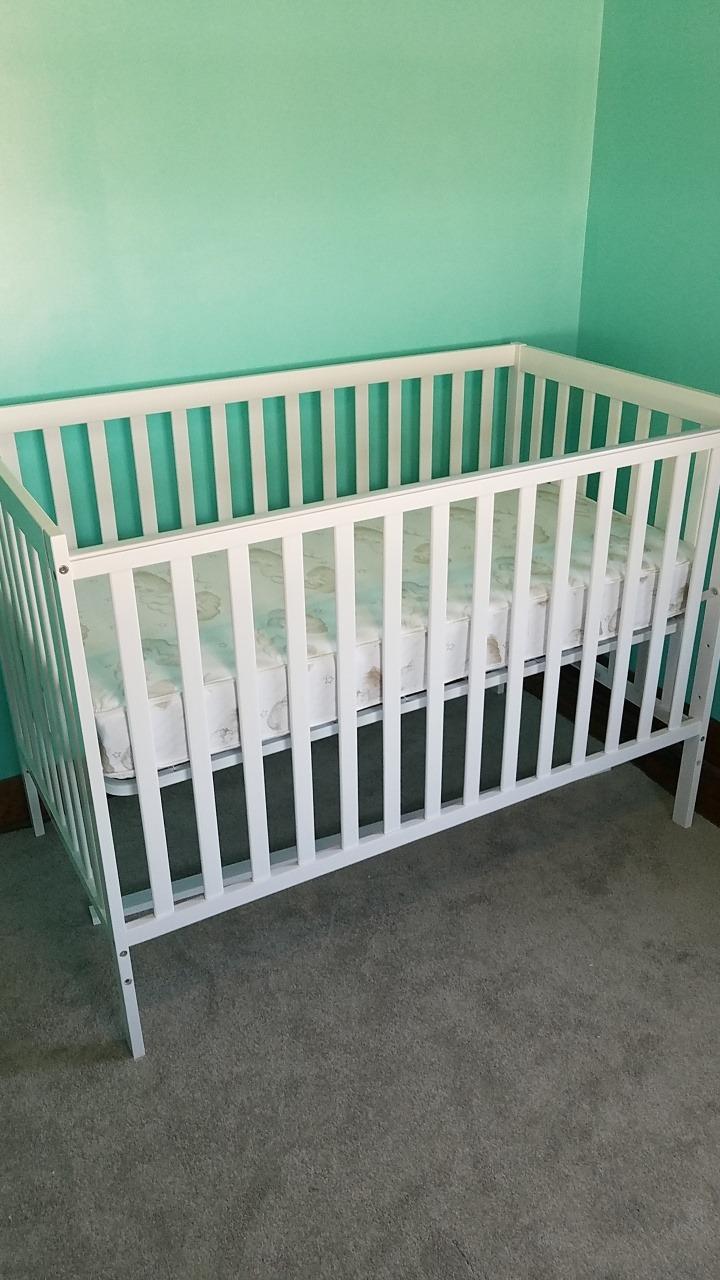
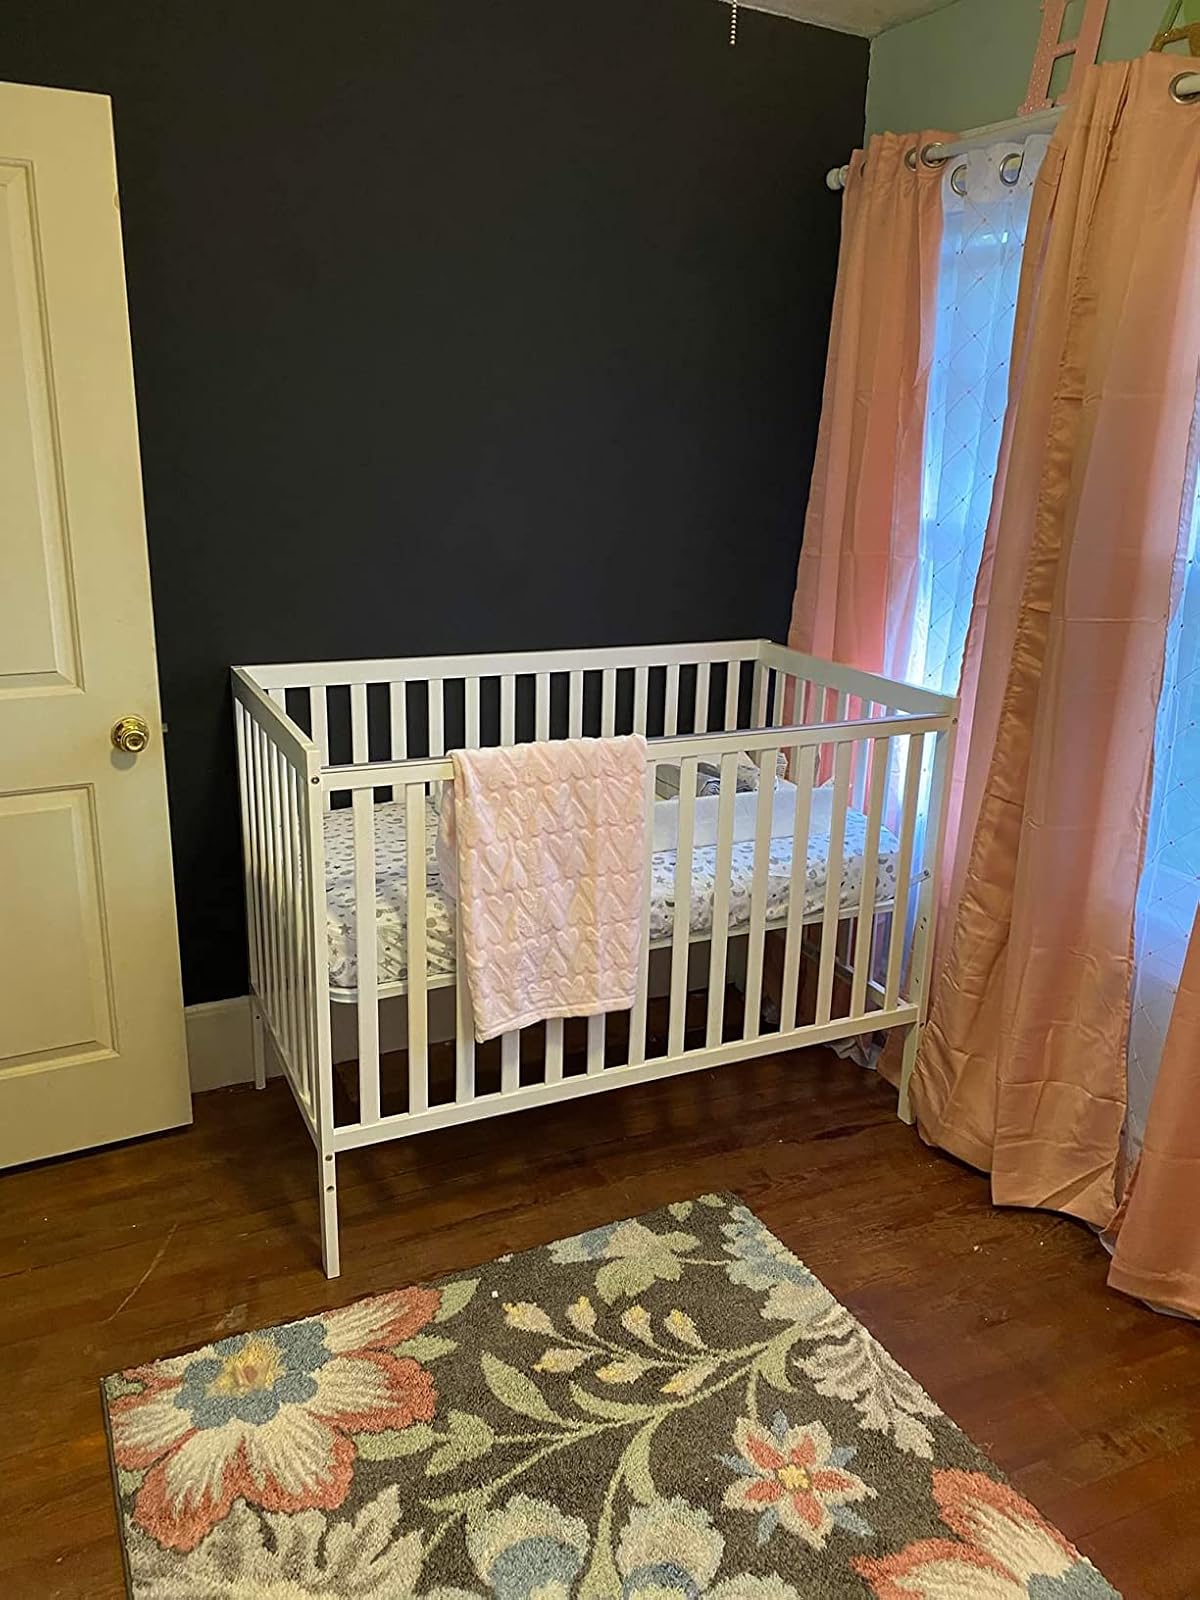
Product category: products_crib
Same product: yes